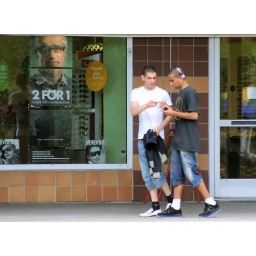
Two friends at Poseidon's Square in Handen. One with white shoes and black socks. The other with white shoes and black socks.